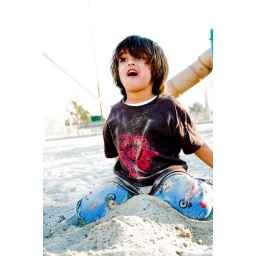
me and my boy playing in the sand together. had alot of fun with him today